List of UK top-ten albums in 2006

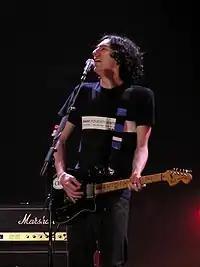
Gary Lightbody and his band Snow Patrol had the best selling album of 2006 with "Eyes Open". The album spent a total of 35 weeks inside the UK top 10, and had three non-consecutive weeks at number-one.

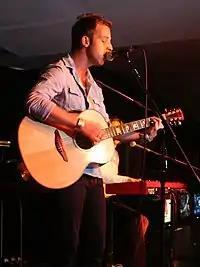
James Morrison reached number-one in August of this year with his debut album "Undiscovered", which spent a total of 17 weeks in the top 10.

The UK Albums Chart is one of many music charts compiled by the Official Charts Company that calculates the best-selling albums of the week in the United Kingdom. Since 2004 the chart has been based on the sales of both physical albums and digital downloads. This list shows albums that peaked in the Top 10 of the UK Albums Chart during 2006, as well as albums which peaked in 2005 and 2007 but were in the top 10 in 2006. The entry date is when the album appeared in the top 10 for the first time (week ending, as published by the Official Charts Company, which is six days after the chart is announced).